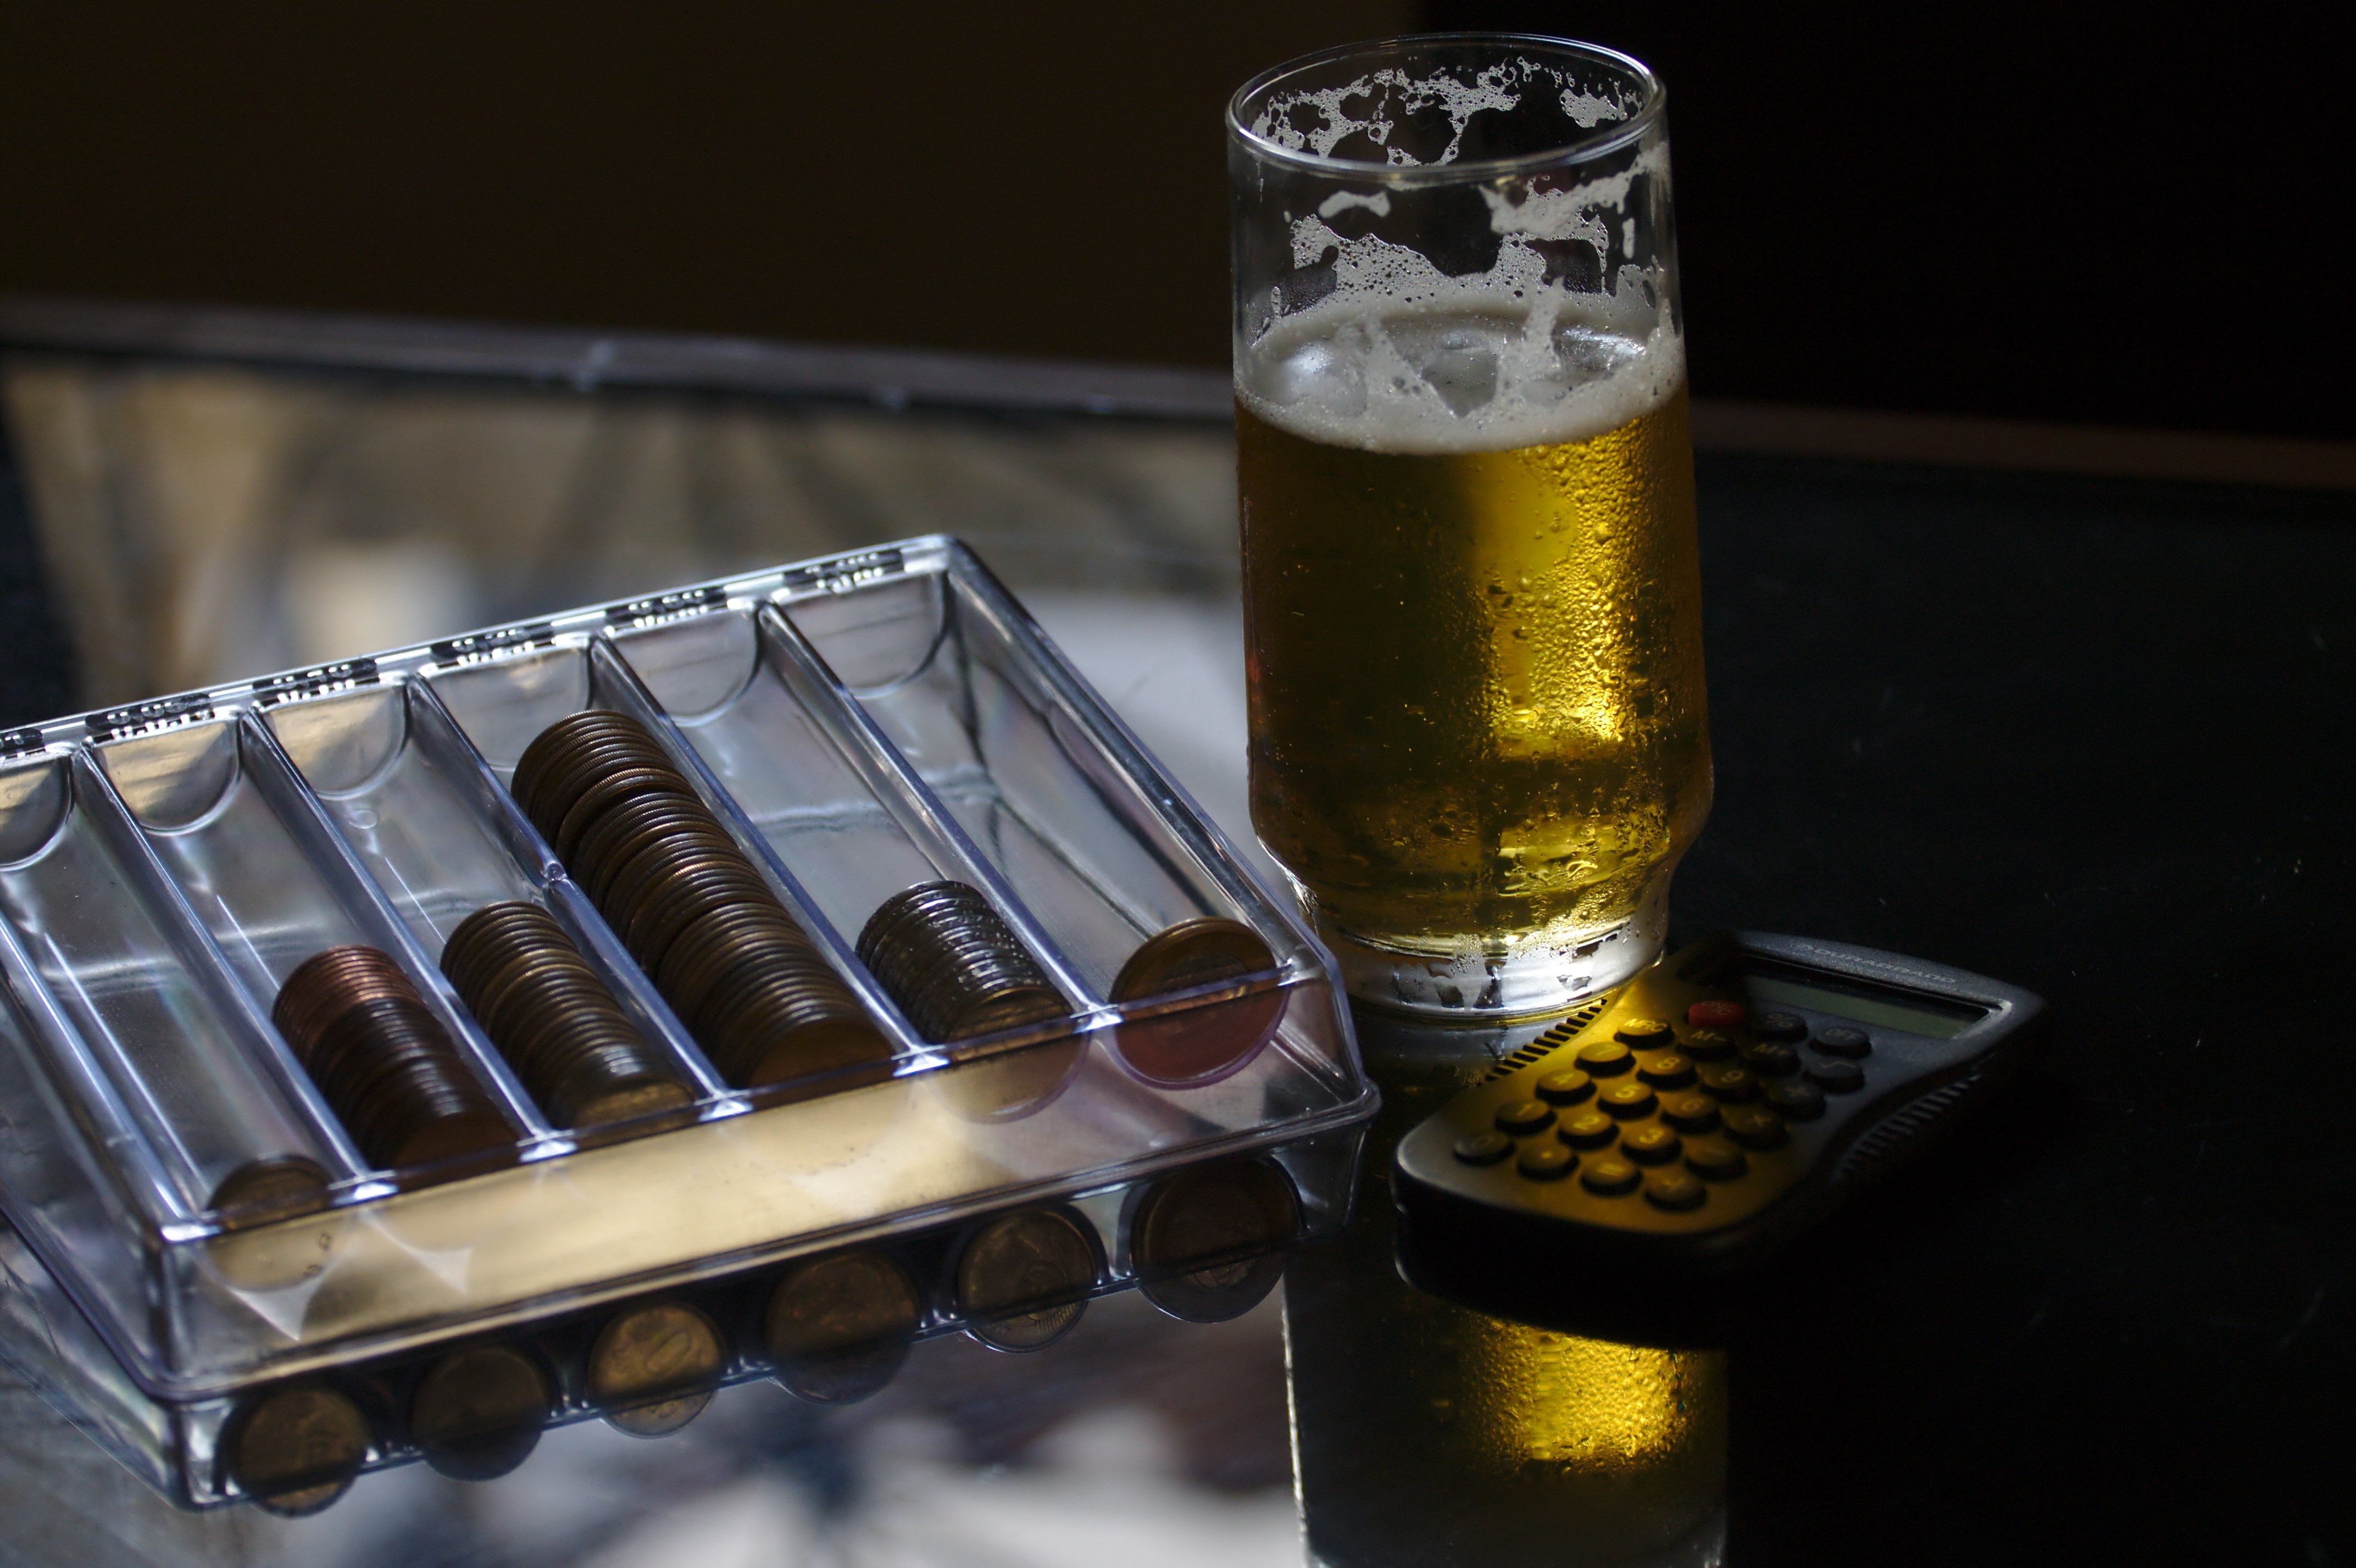
working, cold, money, drink, beer, economy, calculator, income, financial, savings, coins, finance, salary, accounting, hard work, brahma, distilled beverage